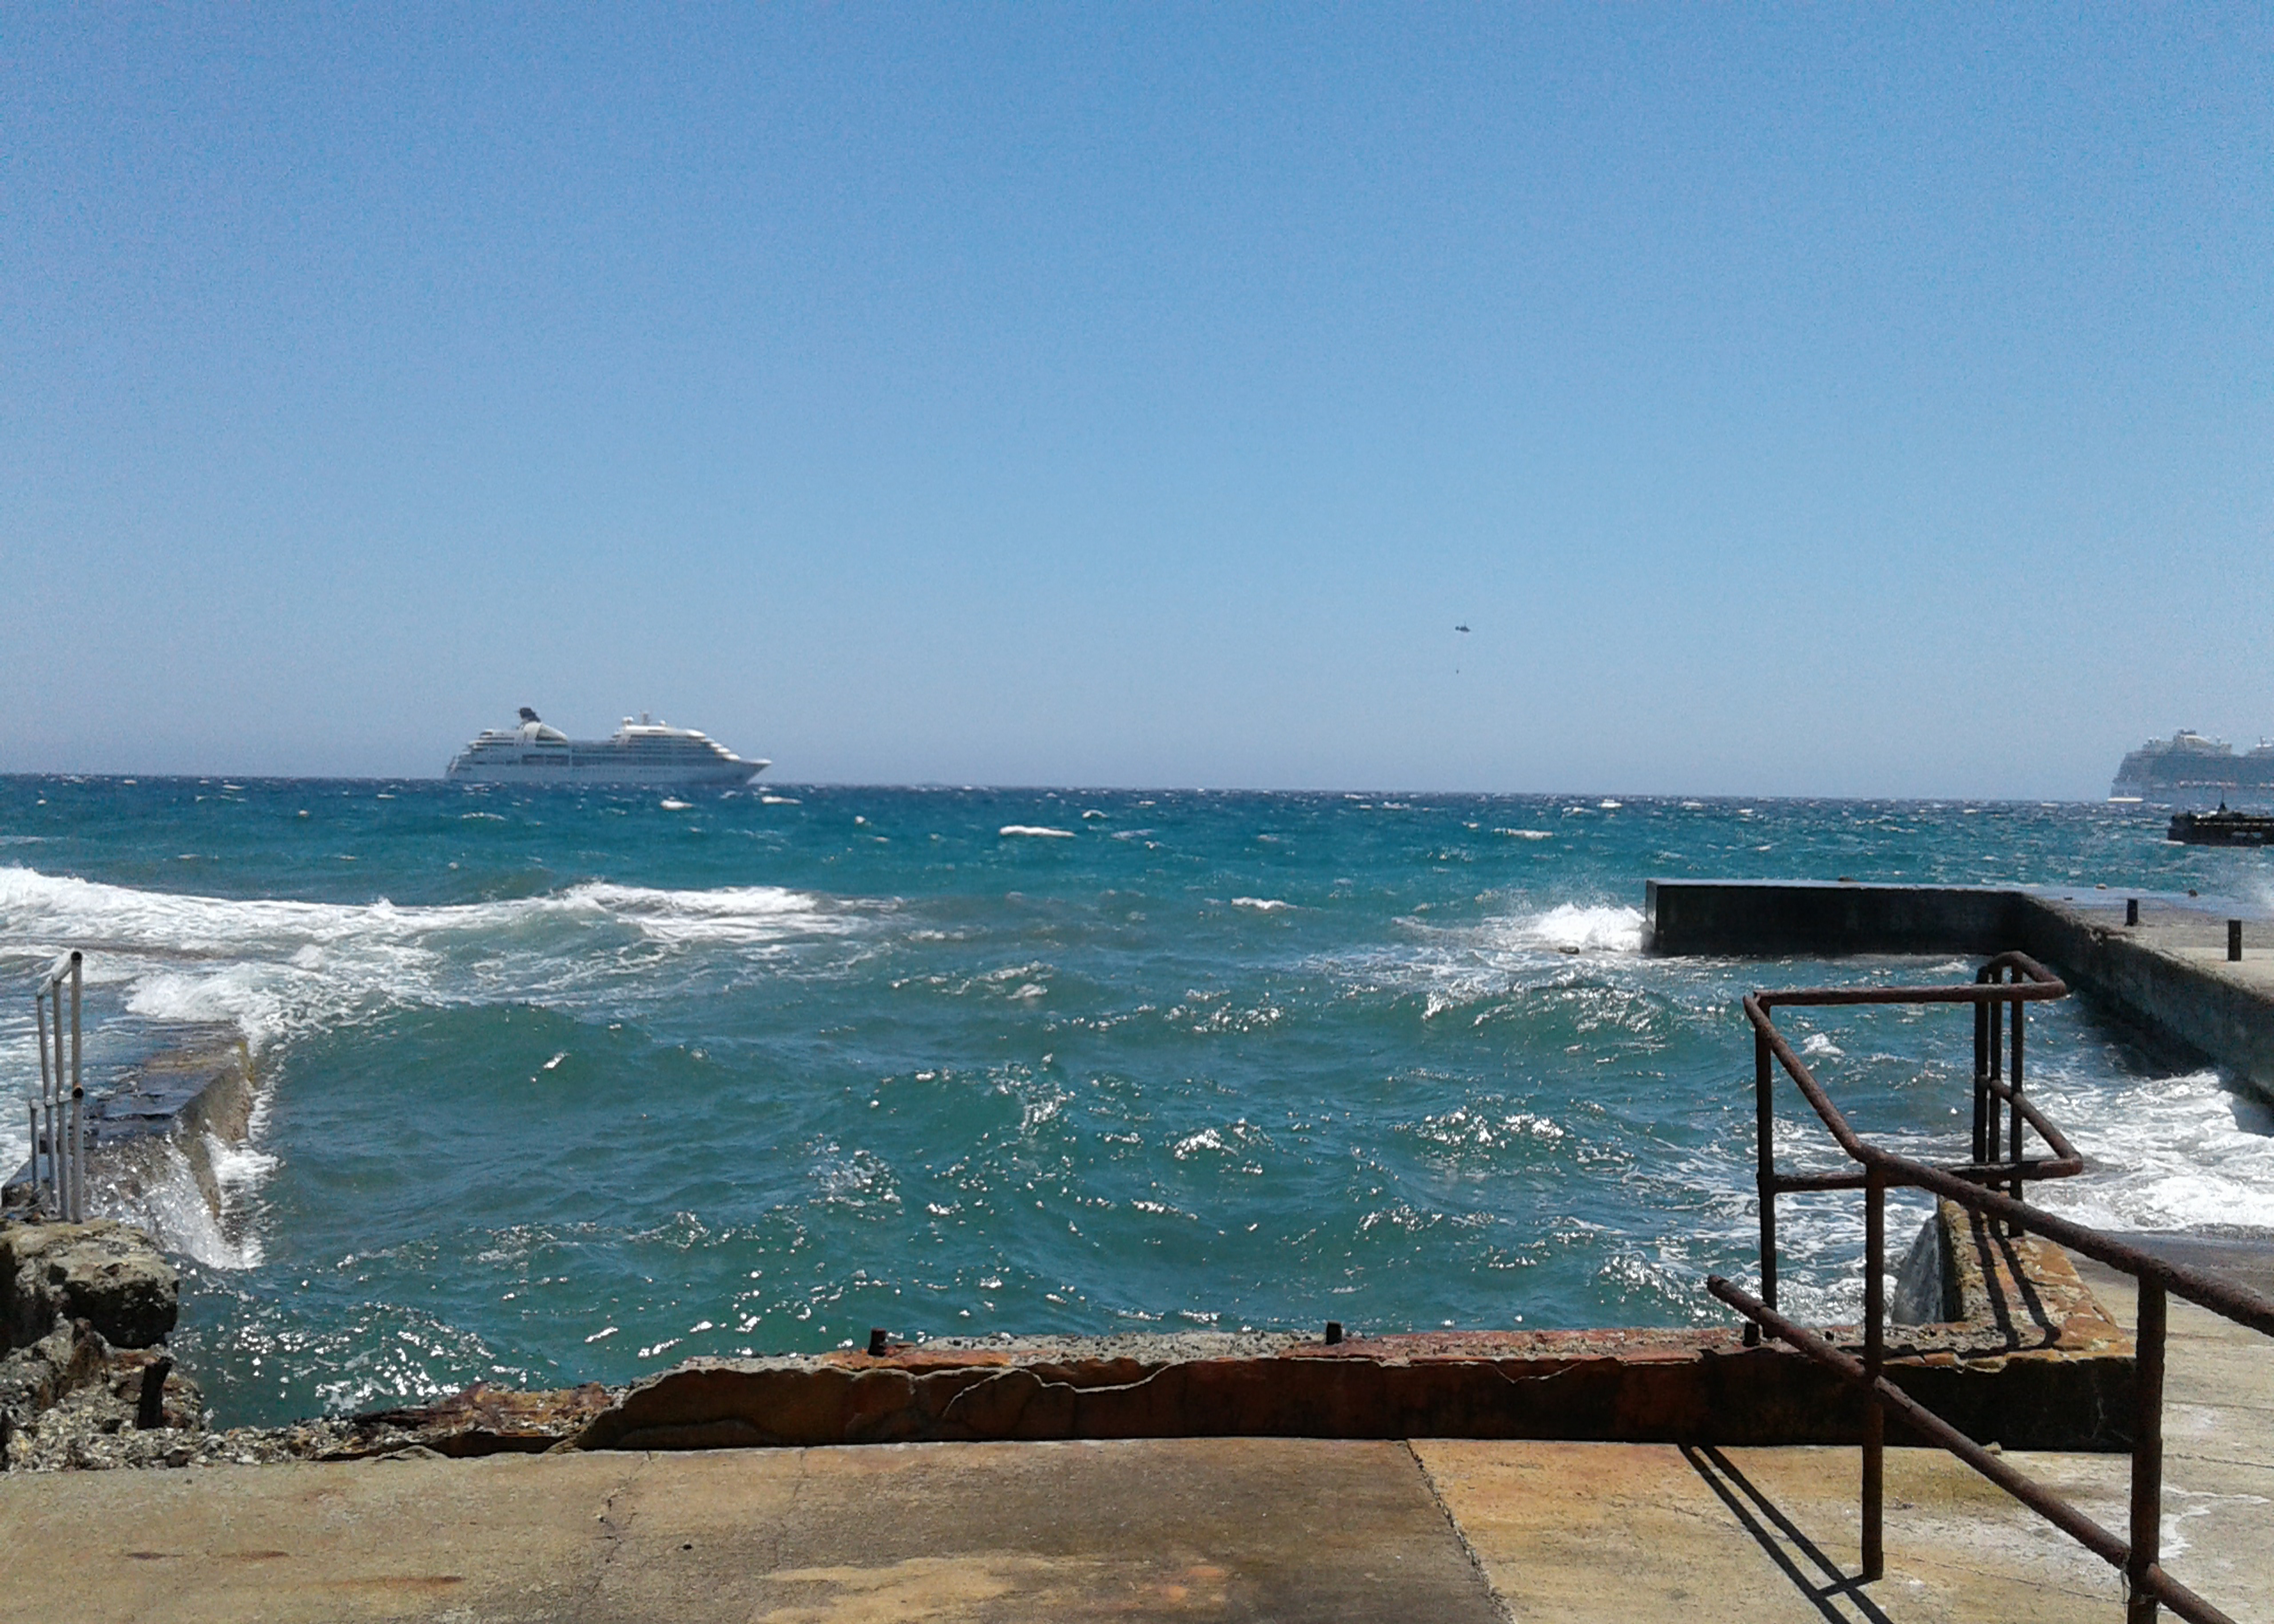
sky, sea, blue, water, jetty, boat, railings, rust, waves, water resources, cloud, coastal and oceanic landforms, horizon, lake, wind wave, wind, leisure, shore, landscape, travel, wave, sound, bay, coast, rectangle, ocean, tropics, ship, watercraft, headland, tourism, tide, beach, inlet, fun, sand, tree, channel, metal, rock, recreation, fixed link